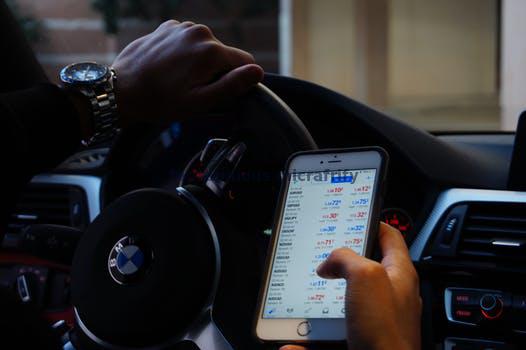
Label: Watermark